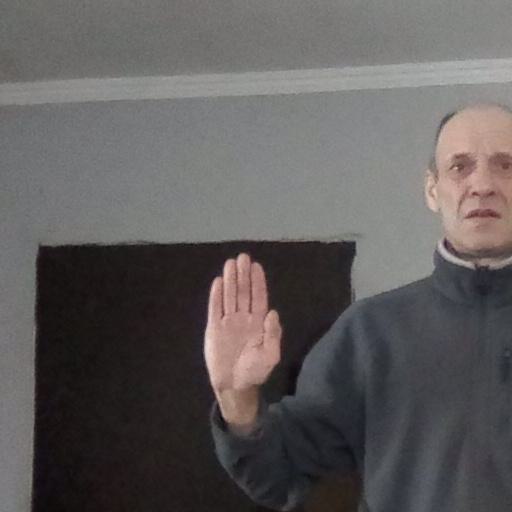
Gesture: stop